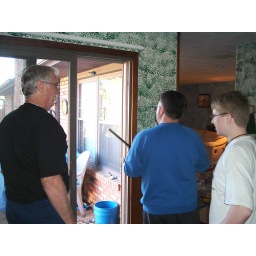
Mark standing in the house and shooting out the door.